List of Samurai Jack episodes

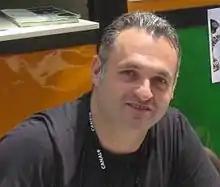
"Samurai Jack" creator Genndy Tartakovsky.

"Samurai Jack" is an American animated television series created by animator Genndy Tartakovsky that aired on Cartoon Network from August 10, 2001, to September 25, 2004. The series follows a feudal Japanese prince trained to be a samurai warrior, who tries to destroy the supernatural evil being Aku to protect his homeland but is teleported into a distant future where Aku rules the world. The young man adopts the name "Jack" after an encounter with the youth of the future, and he embarks on a perpetual quest to return to his own time and undo Aku's tyranny.